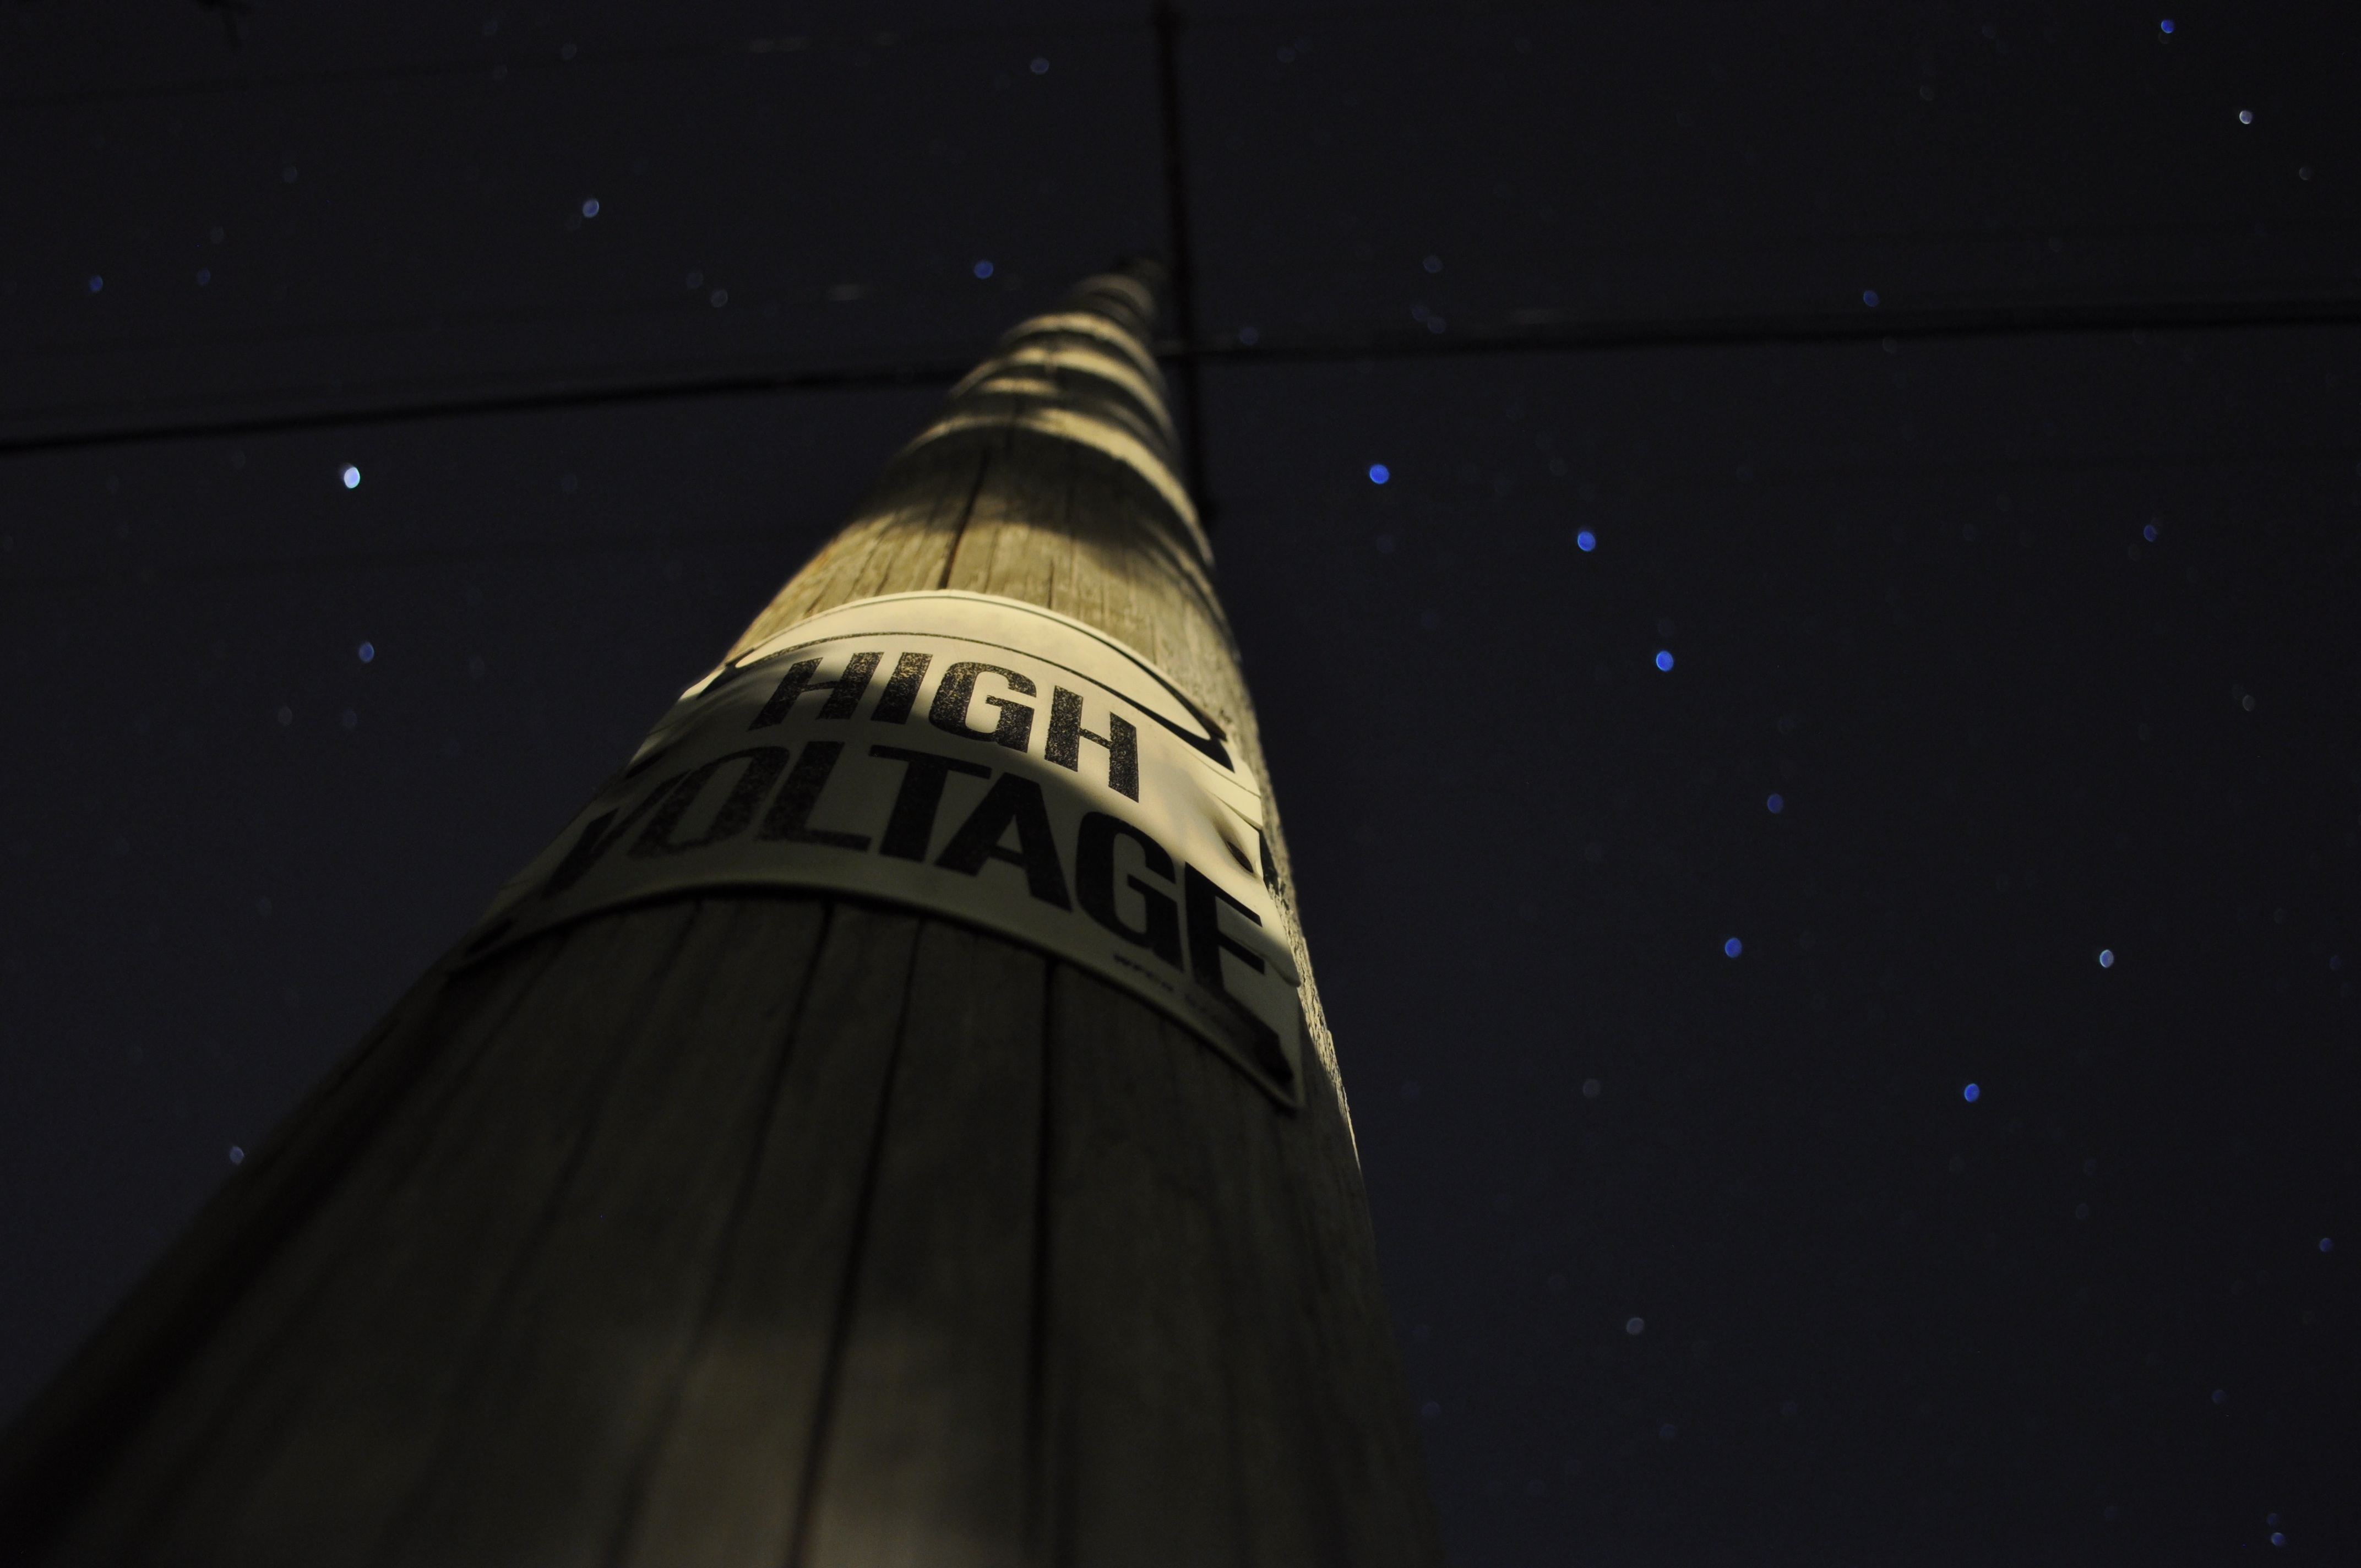
outdoor, light, sky, night, atmosphere, wire, pole, line, space, darkness, electricity, power, electric, shape, voltage, electrical wires, electrical wiring, atmosphere of earth